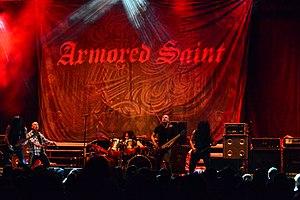
Armored Saint est un groupe de heavy metal américain originaire de Los Angeles, en Californie. Le groupe se produit la première fois en France le 8 juillet 2012 lors du festival Sonisphere au Galaxie d'Amnéville. Depuis sa formation, le groupe compte six albums parus en 2012.